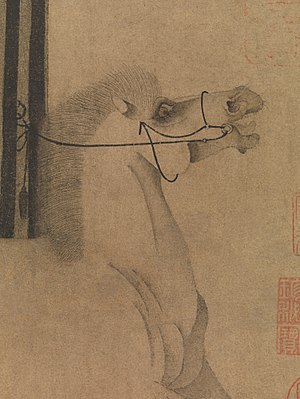
Nat-skinnende hvid / Galleri
Nat-skinnende hvid er en manuskriptrulle af den kinesiske kunstner Han Gan, skabt i midten af det 8. århundrede. Det er et af de største hesteportrætter i kinesisk maleri. I øjeblikket befinder værket sig i Metropolitan Museum of Arts samling, hvortil tegningen blev givet i 1977.